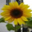
Label: sunflower